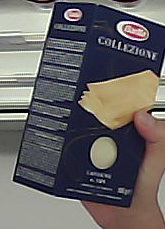
Product: barilla_lasagne